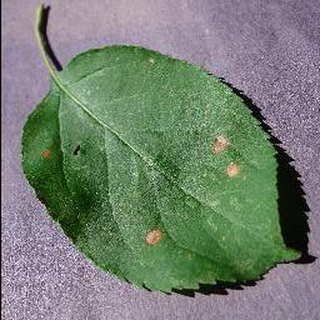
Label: apple_black_rot